Mercedes-Benz W114/W115

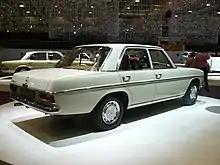
Mercedes Benz W115 220 D 1969

In 1968, the first fully electronic fuel injection system, Bosch D-Jetronic, was fitted to the W114/W115: first Mercedes-Benz model to be fitted with this system was 250 CE to be followed by 280 CE. The W114/W115 were first Mercedes-Benz model to have full centre console from the dashboard to the tunnel housing. The centre console houses the radio, ashtray and cigarette lighter, storage bins, gear selector, and optional power window switches. The W114/W115 was also first Mercedes-Benz model to be sold in the US market to have the headlamp washers and wipers as extra-cost option. A very rare option that Mercedes-Benz would not offer the headlamp washers and wipers for the US versions until 1986 model year for S-Class (W126/C126) and 300 Series (W124/C124).